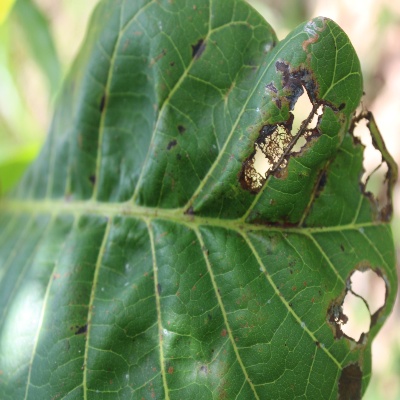
Crop: Cashew
Condition: leaf miner